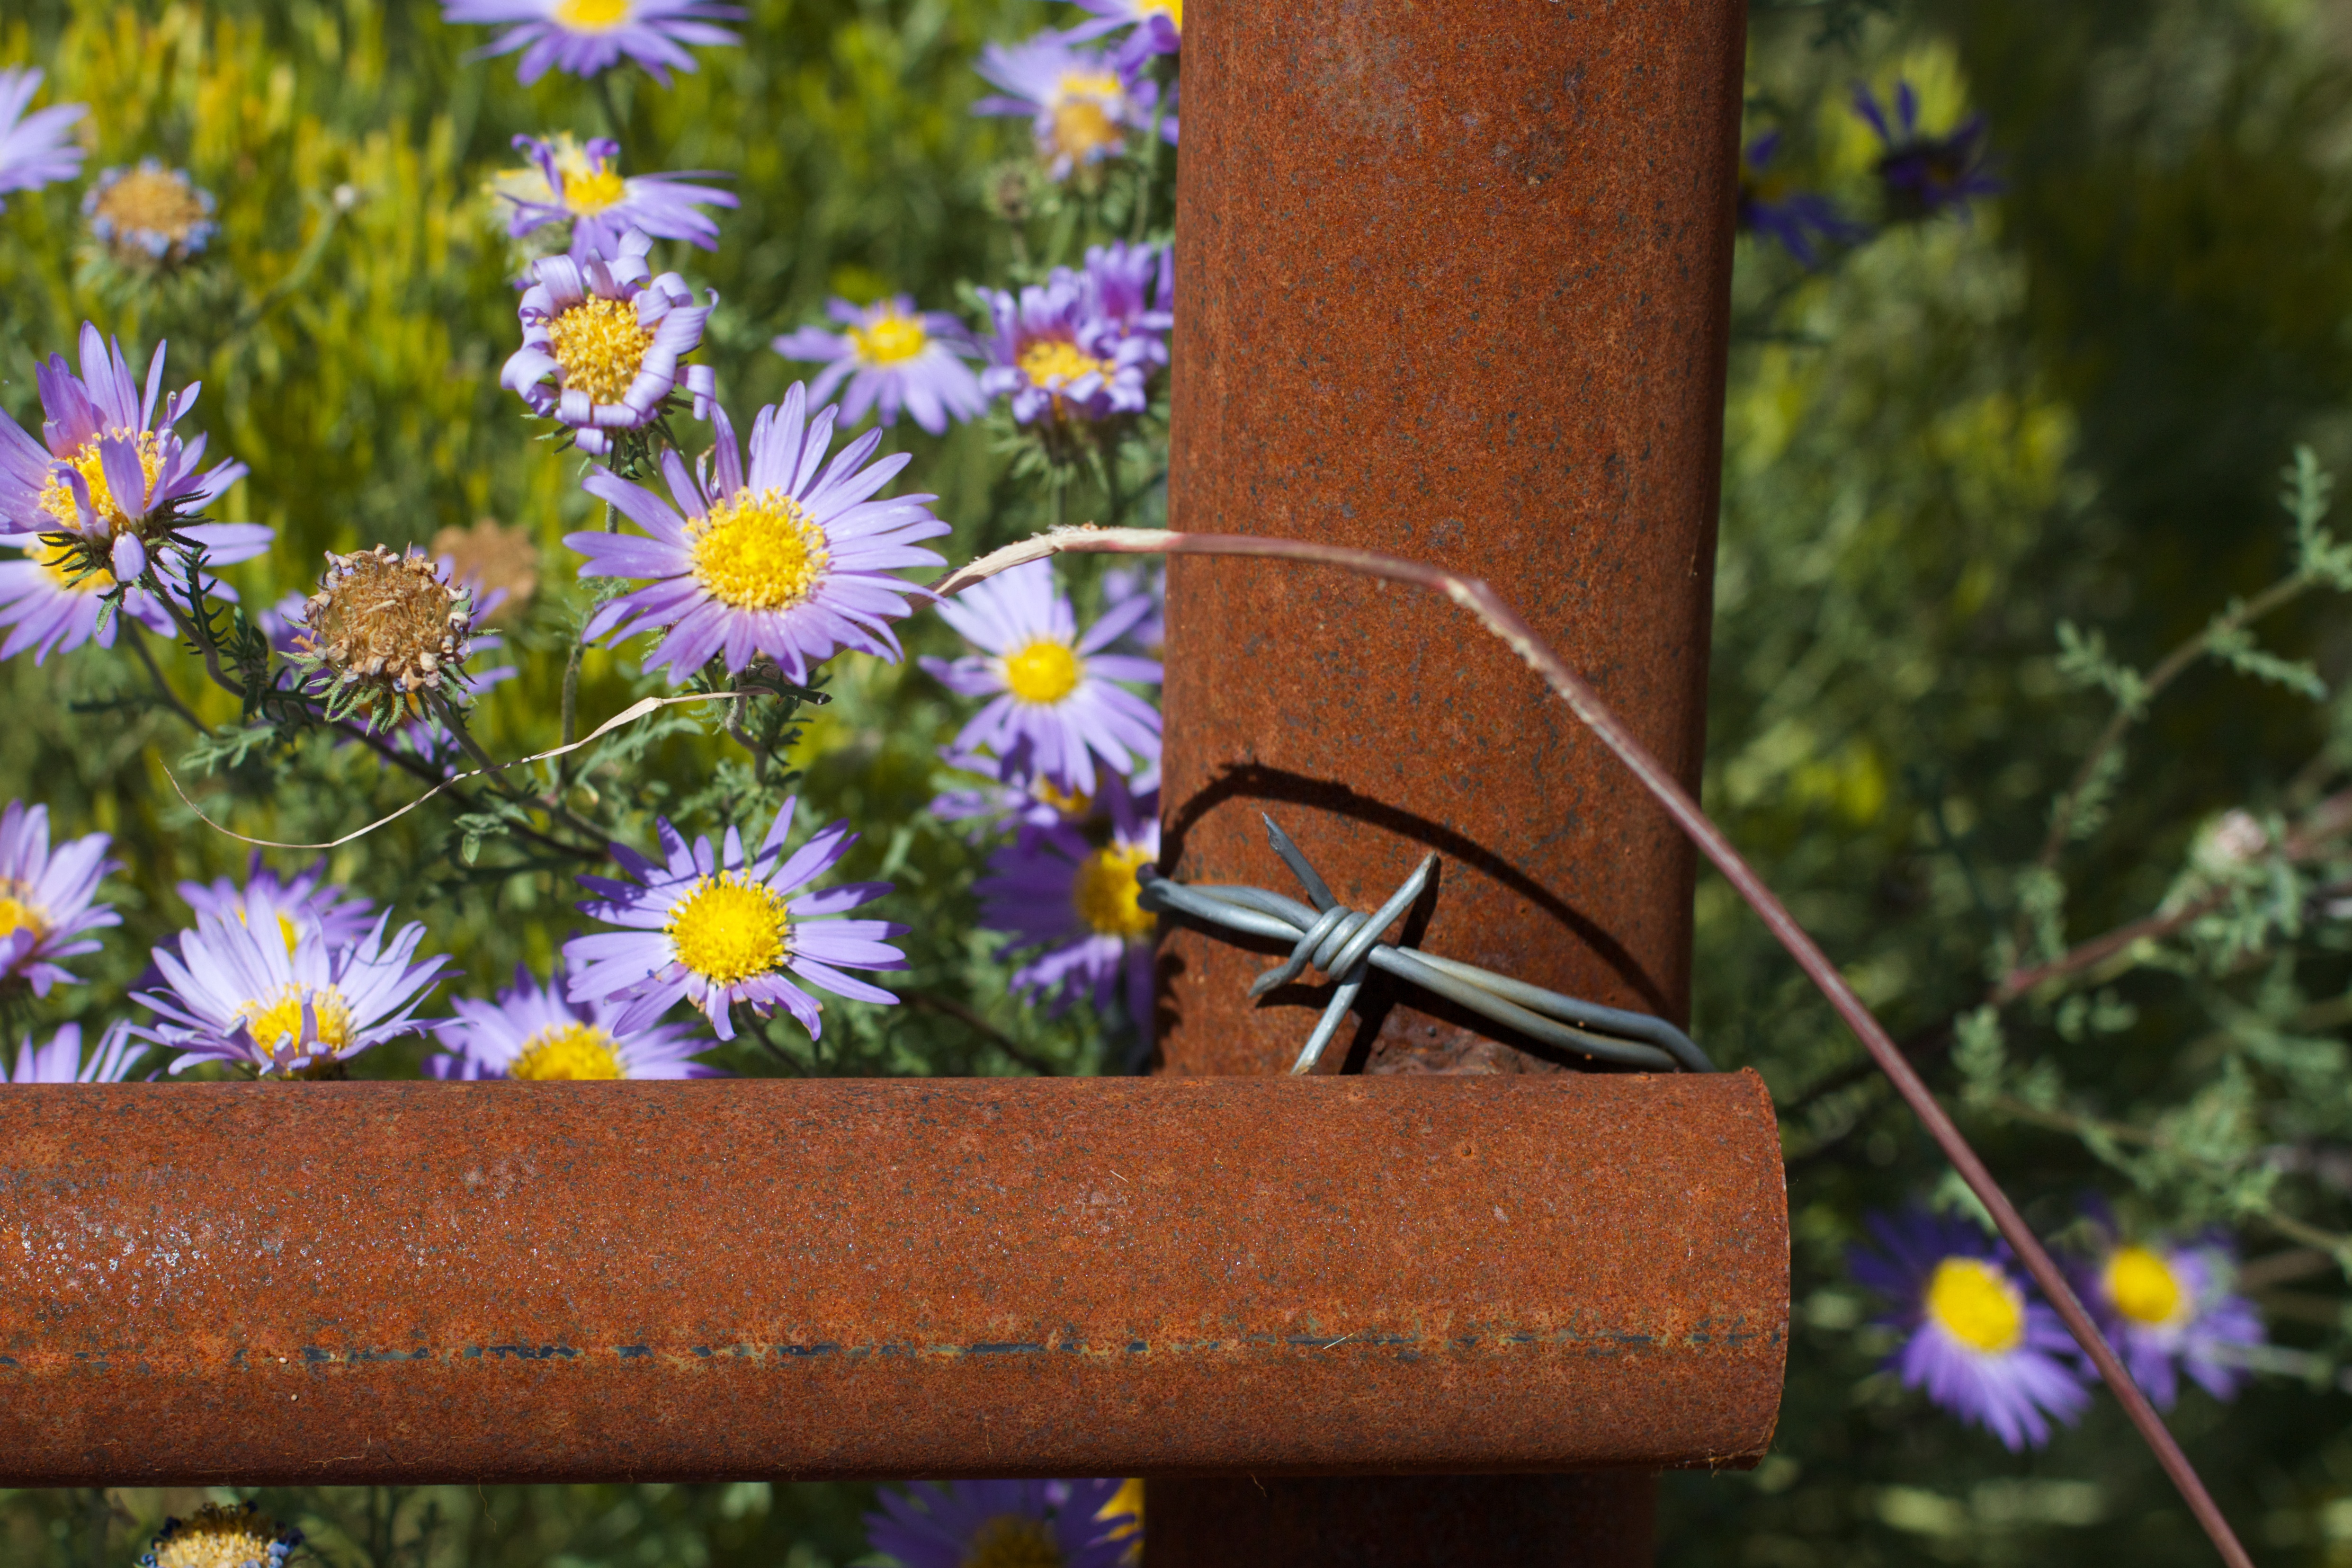
nature, grass, plant, lawn, leaf, flower, green, autumn, backyard, botany, yellow, garden, flora, wildflower, yard